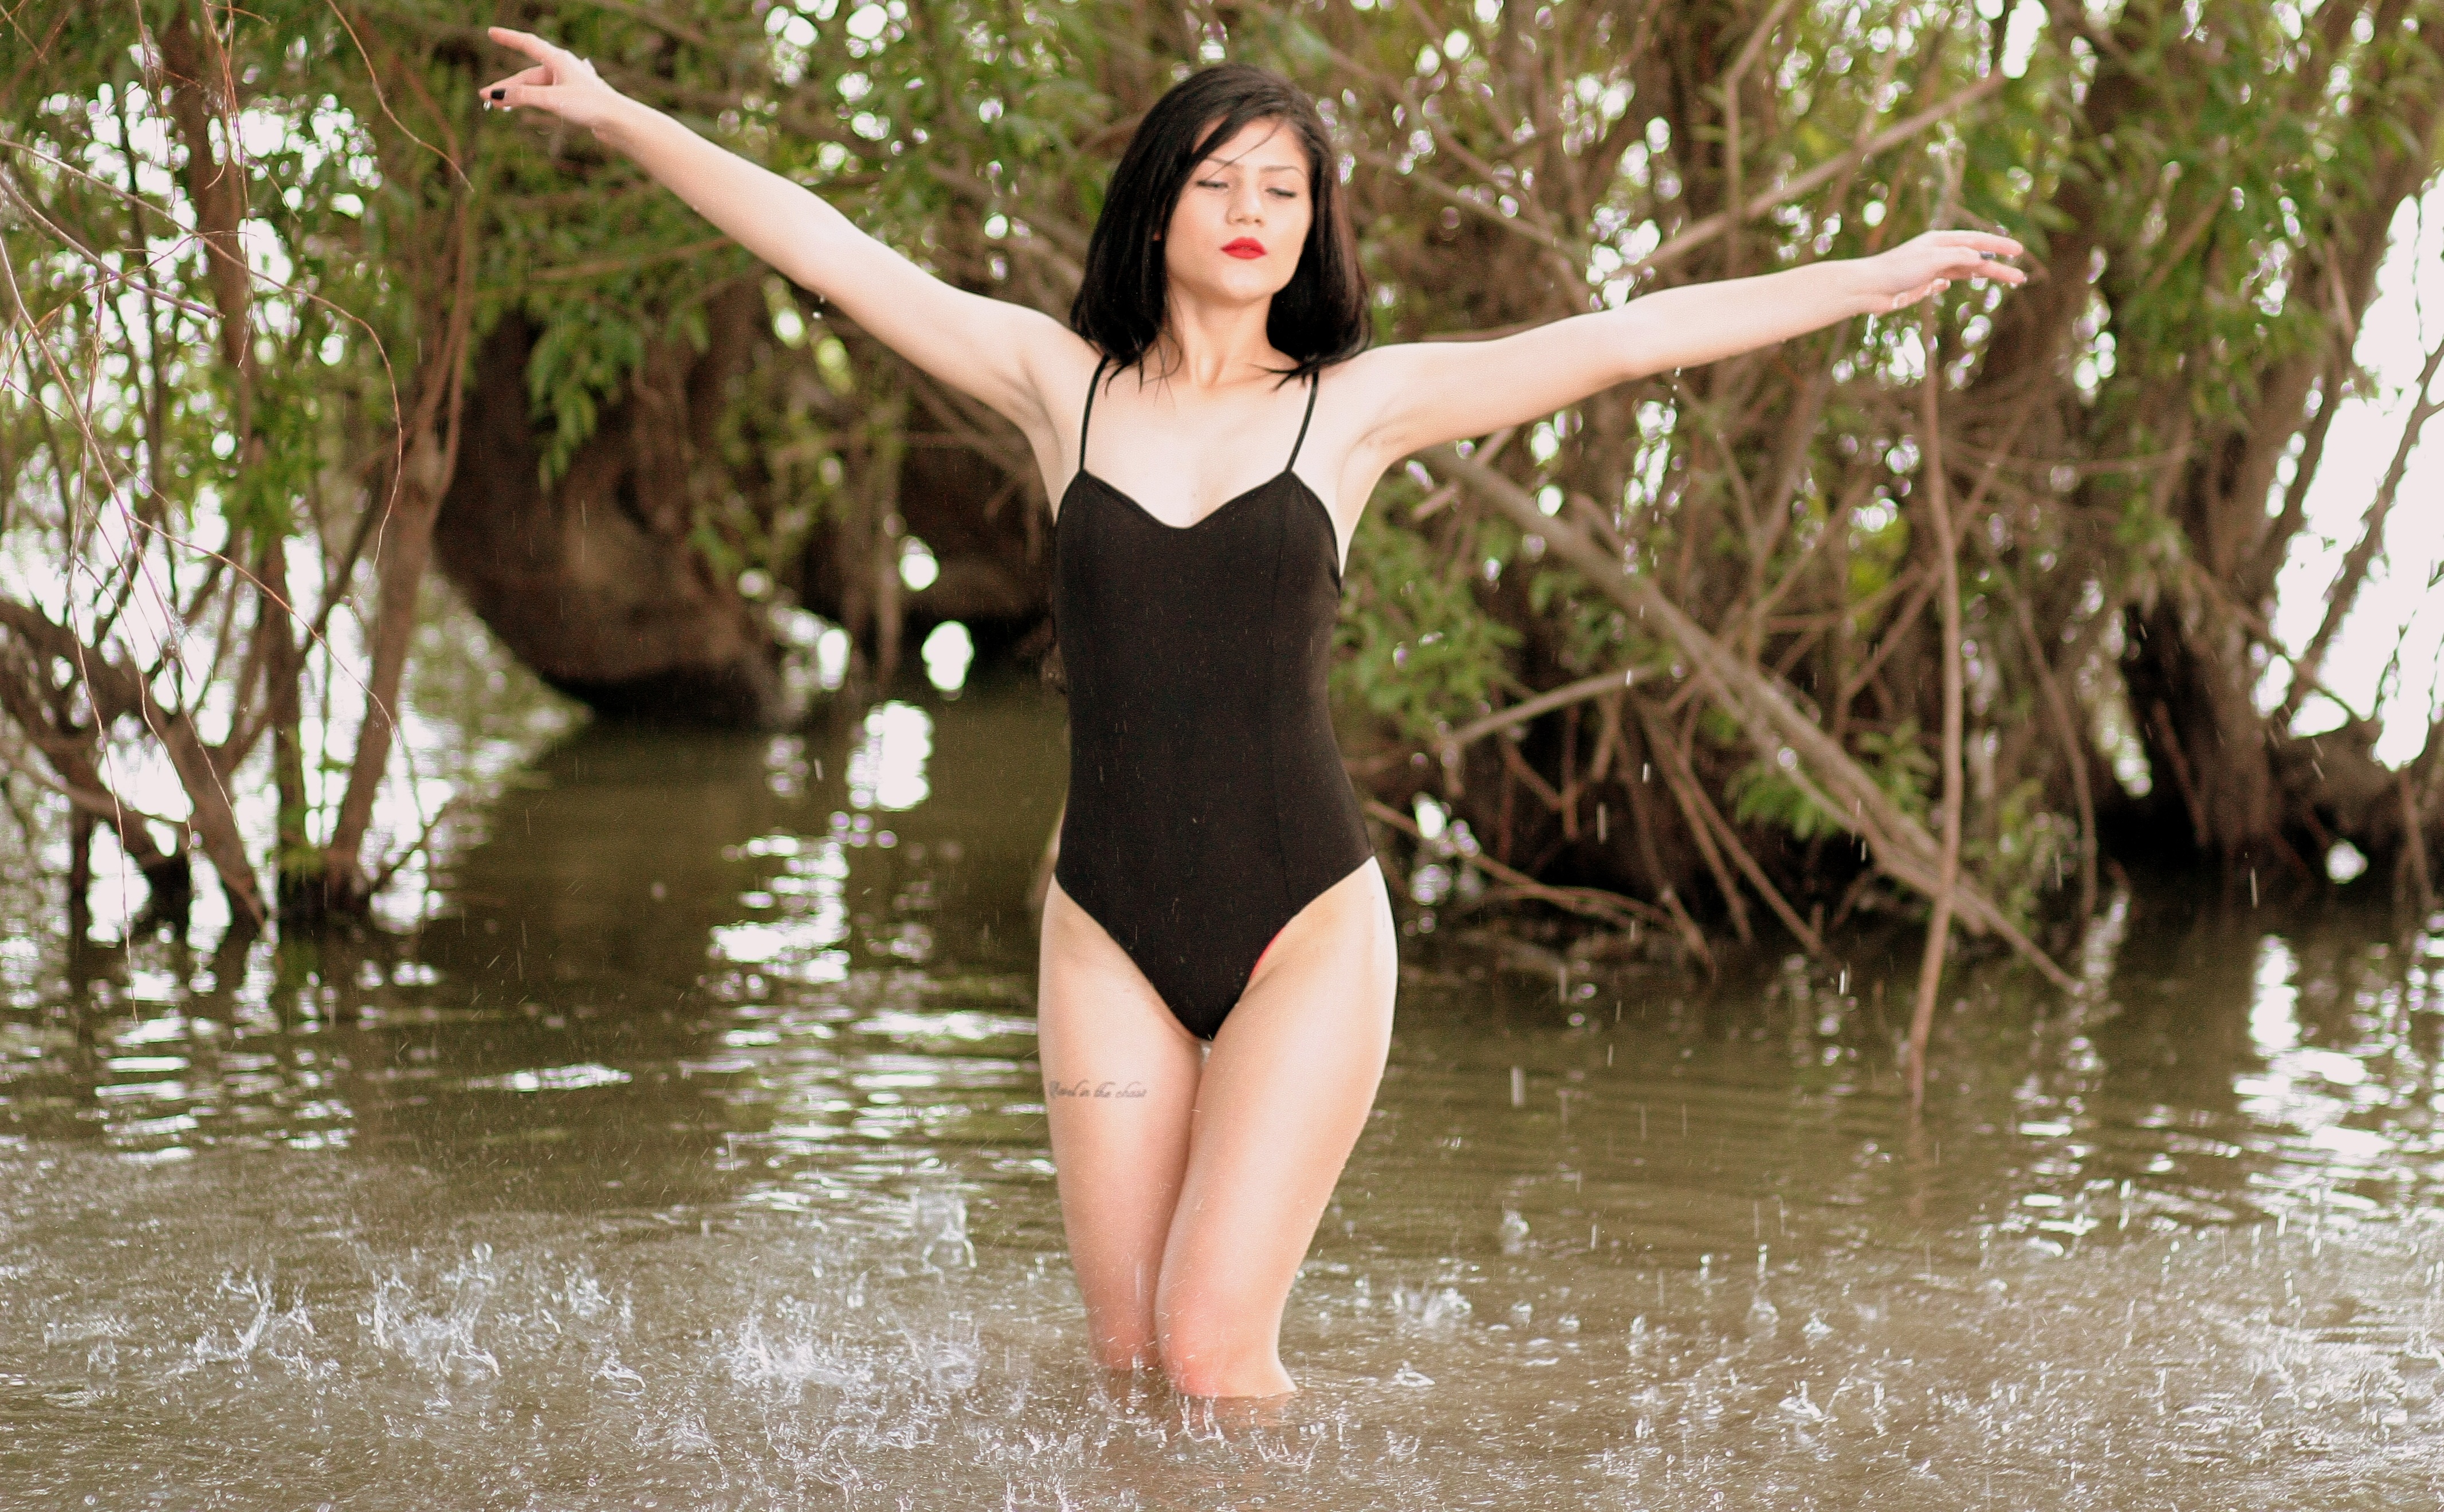
water, forest, girl, leg, model, clothing, swimwear, human body, swimsuit, beauty, sensual, abdomen, photo shoot, art model, physical fitness